Inline hockey

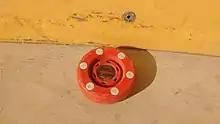
Inline-Hockey Puck

Although inline hockey appears to simply be ice hockey on inline skates, this singular difference reflects throughout the rest of the game, resulting in important differences between the two sports.